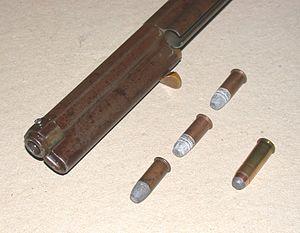
Un magasin est la partie d'une arme à feu où les cartouches sont stockées avant d'être chambrées puis percutées.
Le fusil Henry, conçu en 1860, est une arme d'épaule américaine à chargement par la culasse et à répétition manuelle : le tireur actionne un levier de sous-garde et l'arme est prête à tirer à nouveau. Les cartouches métalliques de réserve sont contenues dans un magasin tubulaire placé sous le canon.